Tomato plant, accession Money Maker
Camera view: tilt-top (135 deg); turntable rotation: 0 degrees
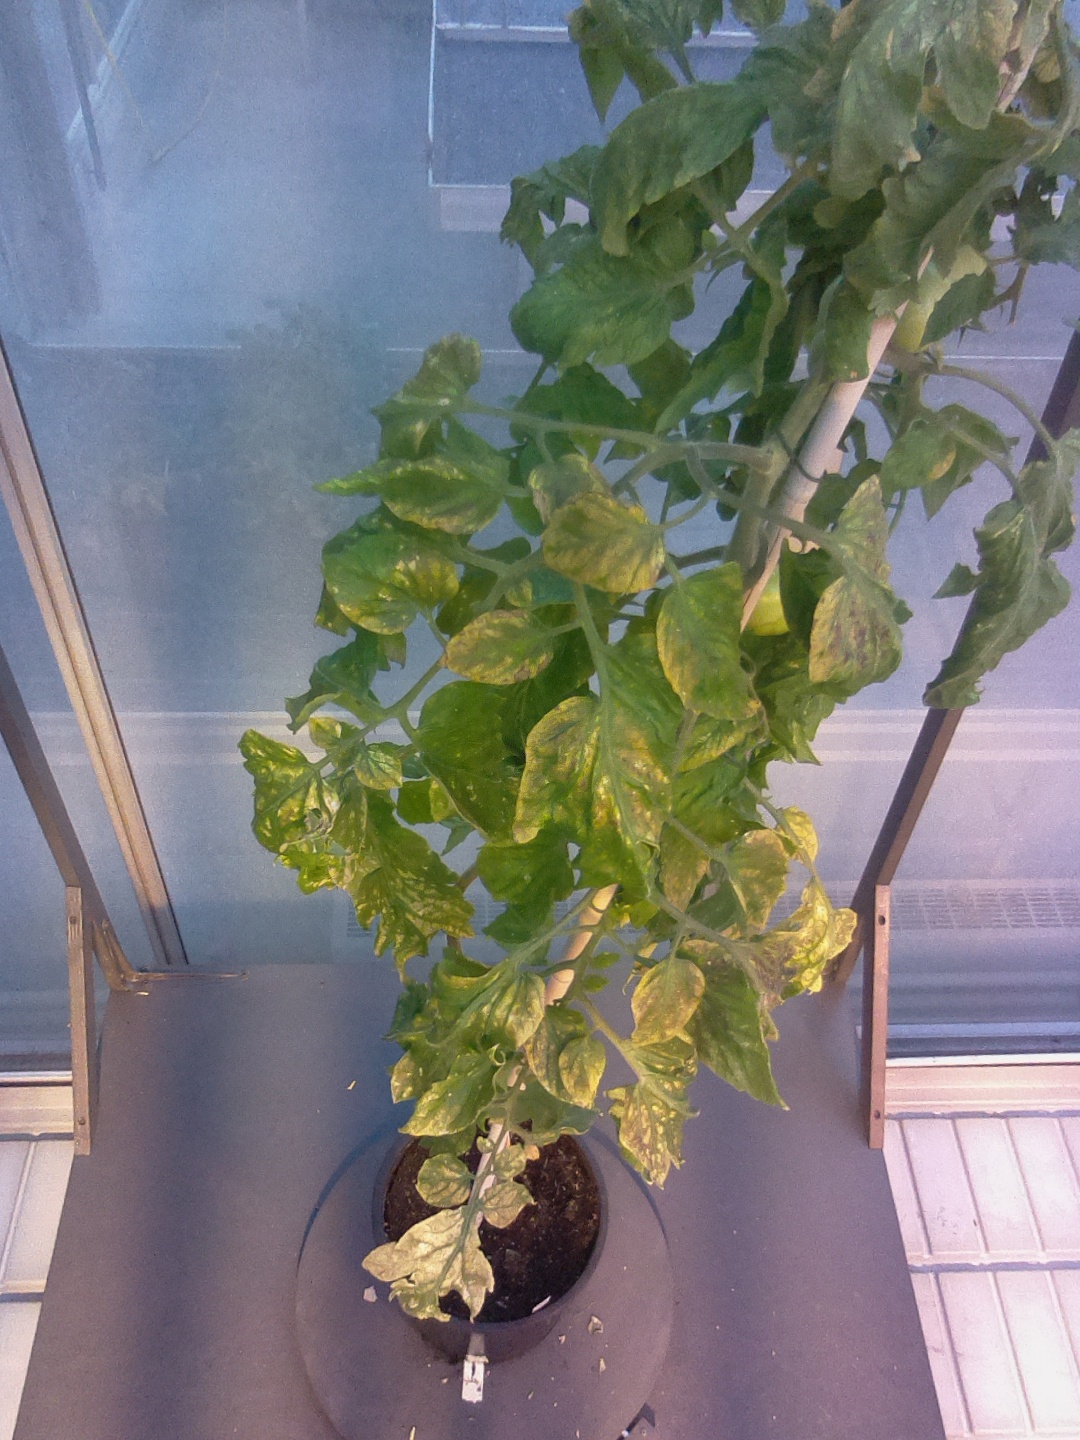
BBCH growth stage 78: 80% -90% of final fruit size